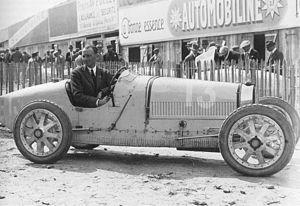
L'italien Meo Costantini (pilote puis directeur de course Bugatti) au volant d'une Bugatti Type 35 lors du GP de l'ACF 1924 à Lyon
Le sport automobile français entre dans la légende en créant la première compétition automobile de l'histoire avec l'épreuve Paris-Rouen le 22 juillet 1894. Le premier prix est partagé entre Panhard & Levassor et les fils de Peugeot frères.
La Bugatti Type 35 « Grand Prix » est une automobile sportive de la seconde moitié des années 1920 développée par le constructeur automobile français Bugatti. Forte d'un palmarès toujours inégalé, avec plus de deux mille victoires en compétition dont cinq succès consécutifs à la Targa Florio, elle est non seulement la Bugatti la plus célèbre mais compte également parmi les voitures ayant le plus marqué l’histoire de l’automobile. La naissance du mythe des « Pur-sang » Bugatti date d’ailleurs de cette époque.
Bugatti Automobiles est un constructeur automobile français appartenant au groupe allemand Volkswagen AG depuis son rachat en 1998. Fondée en 1909 par le constructeur franco-italien Ettore Bugatti, l’entreprise française est longtemps considérée comme pionnière dans le domaine de l’automobile et produit de luxueuses sportives de prestige marquées par l’adage cher à Ettore : « Rien n’est trop beau, rien n’est trop cher ».
Bartolomeo « Meo » Costantini est un aviateur et pilote automobile italien, célèbre pour avoir été dans les années 1920 le manager sportif de l'écurie de course du constructeur français Bugatti.